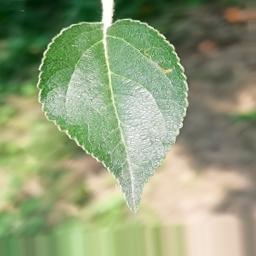
Label: Healthy